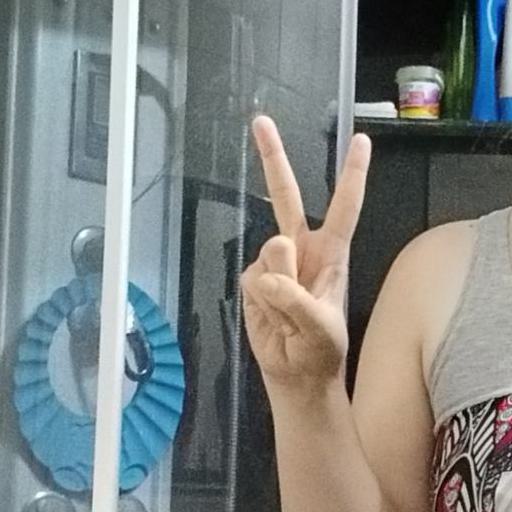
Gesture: peace